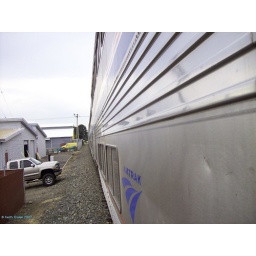
Looking out the door window of the Coast Starlight in Salem. This is in the yard just south of the station.